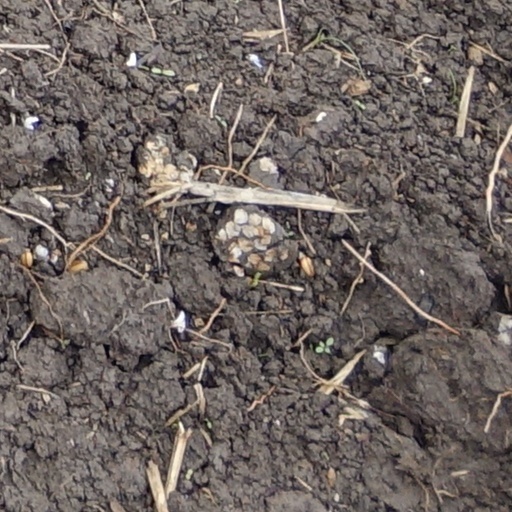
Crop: wheat